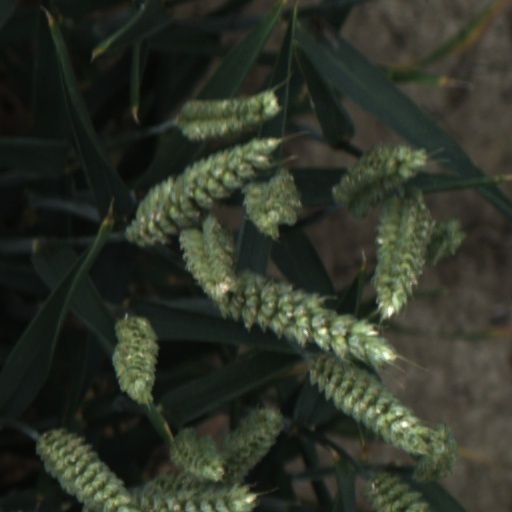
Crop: wheat